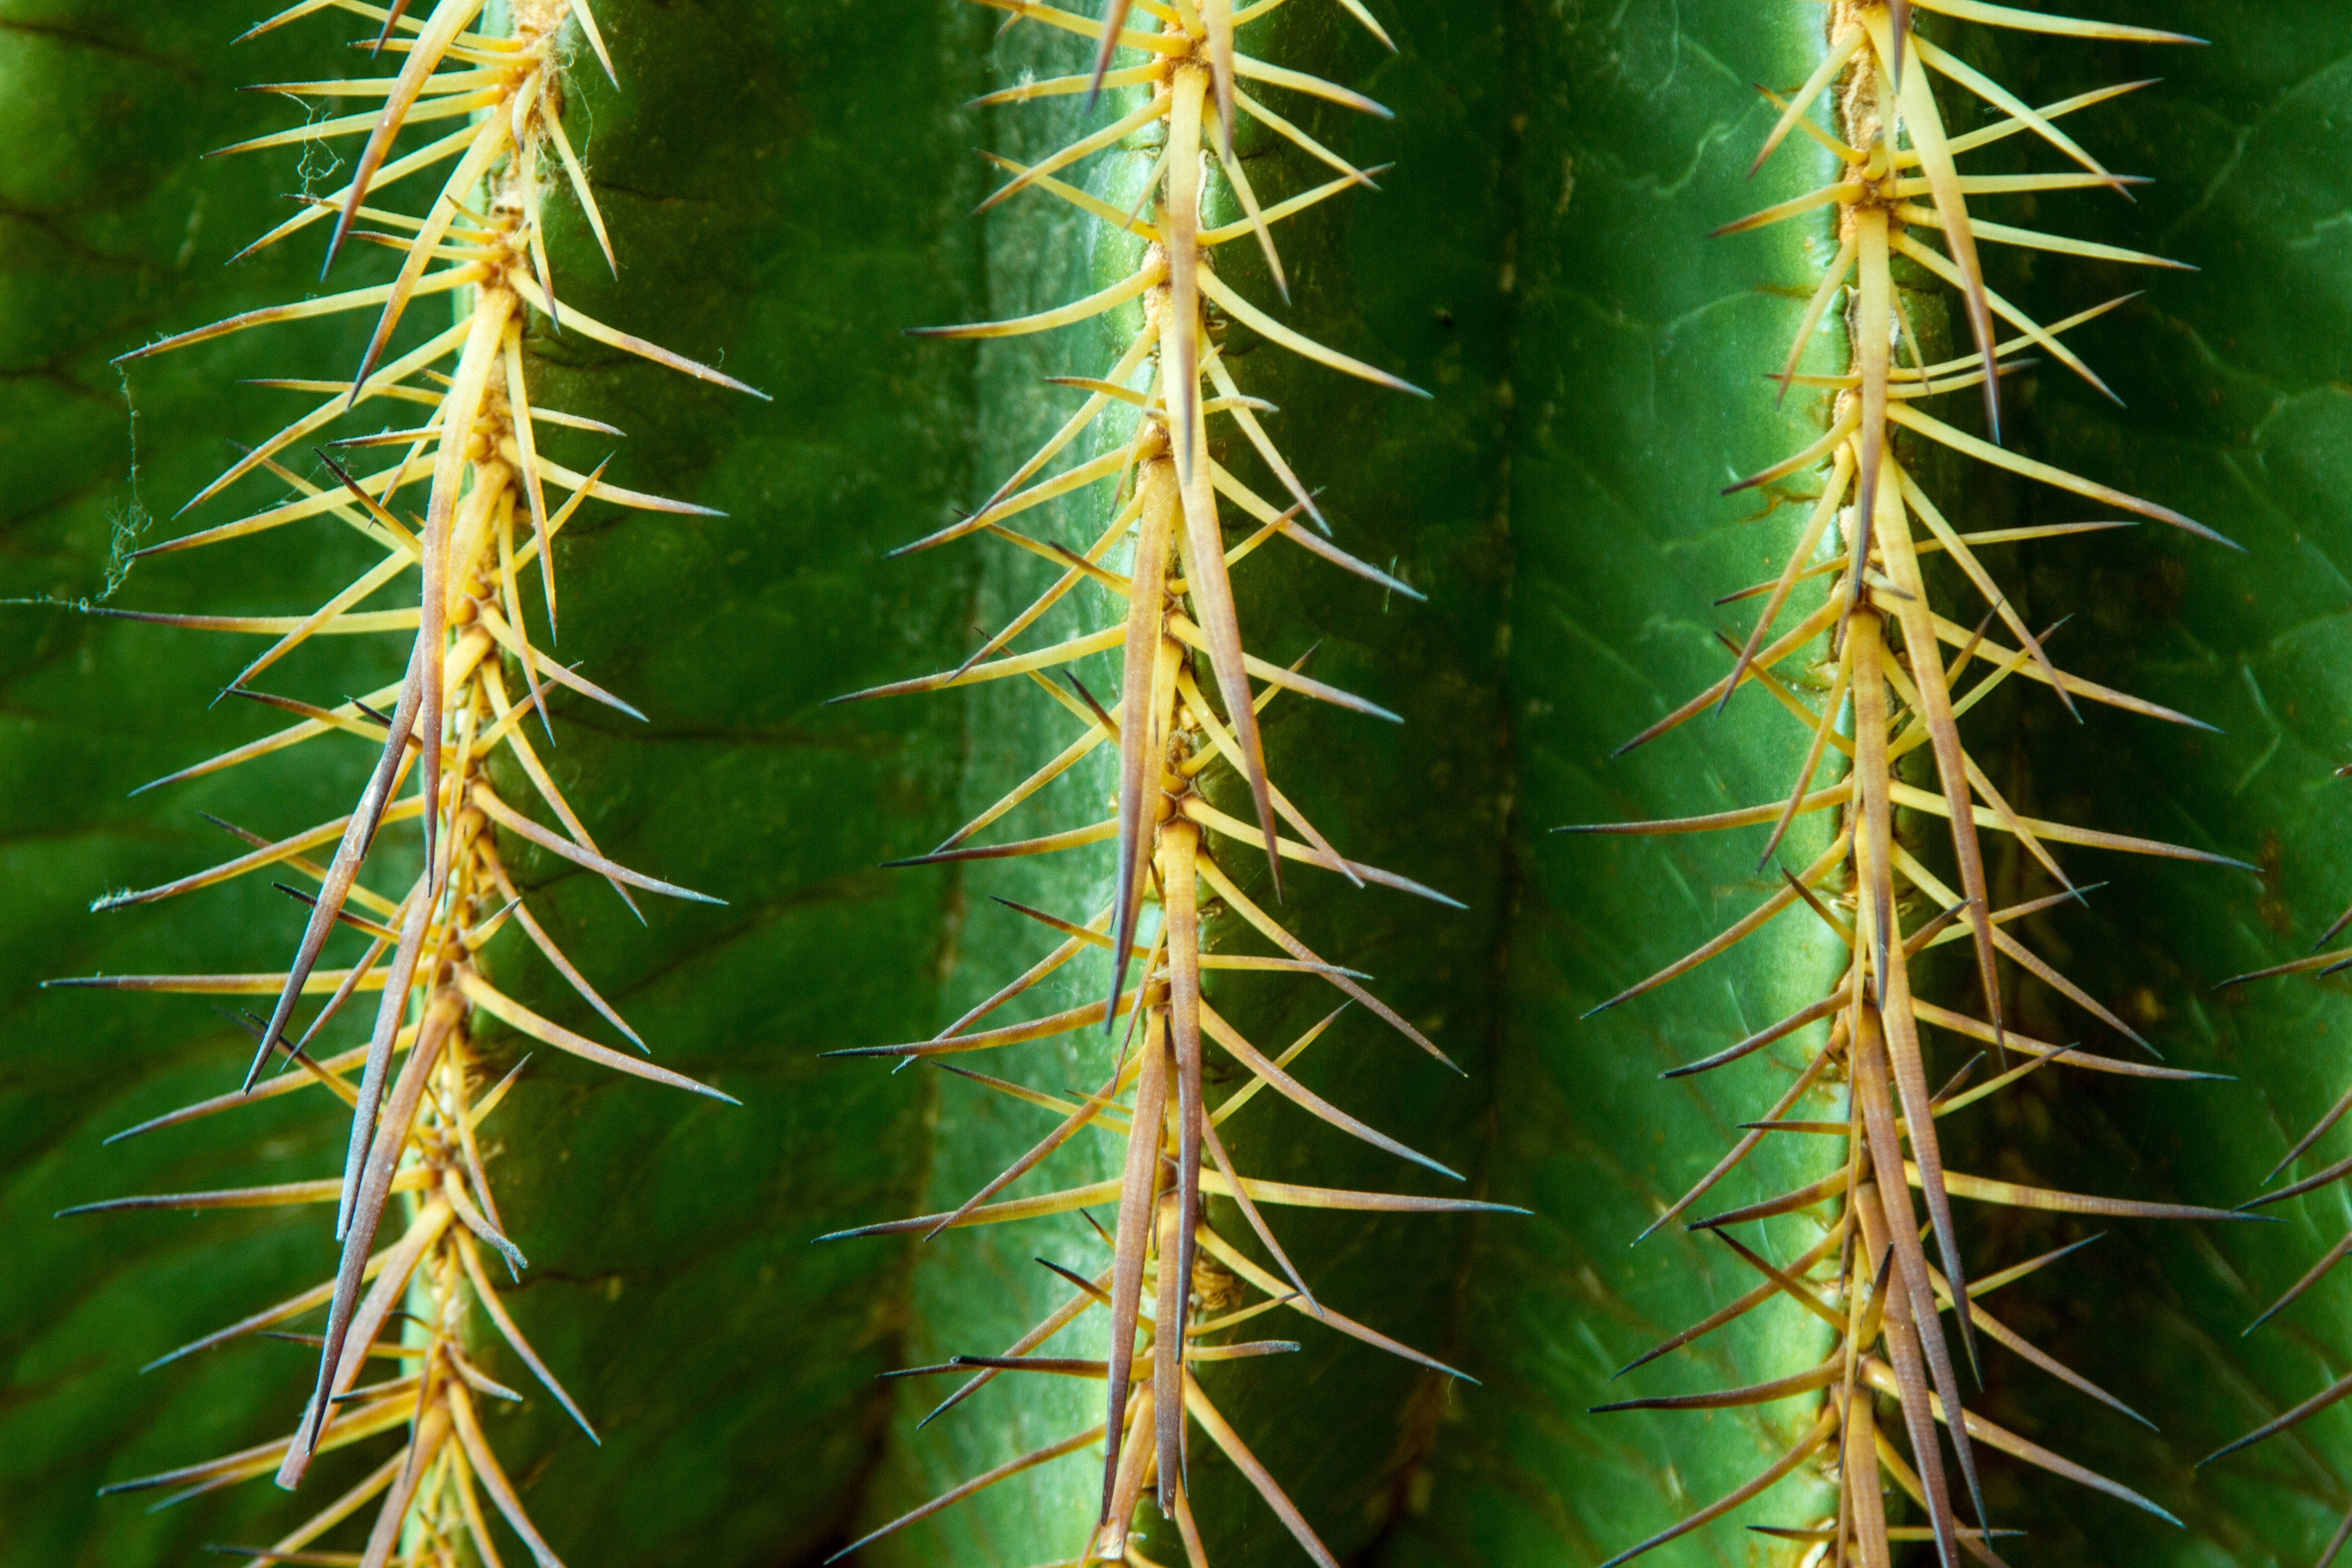
prickly, cactus, plant, flower, green, thorns, caryophyllales, spur, flowering plant, cactus greenhouse, plant stem, land plant, thorns spines and prickles, hedgehog cactus, acanthocereus tetragonus, san pedro cactus